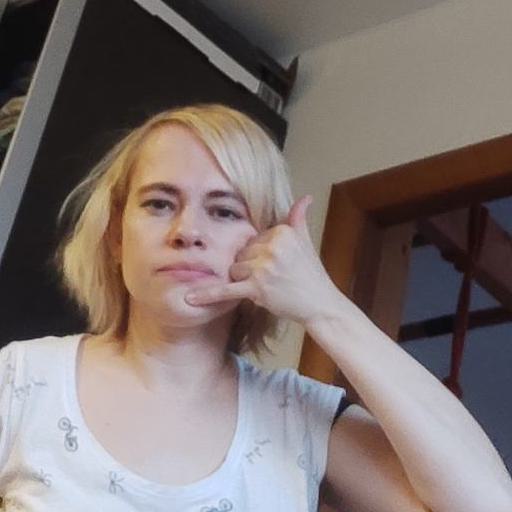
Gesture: call